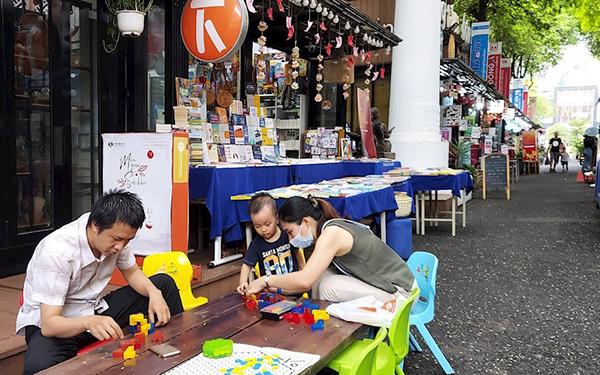
có một cây cột lớn màu trắng ở bên phải của hiệu sách